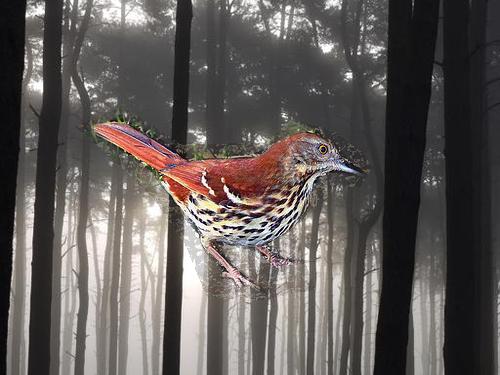
Bird species: Brown_Thrasher
Bird type: landbird
Background: land